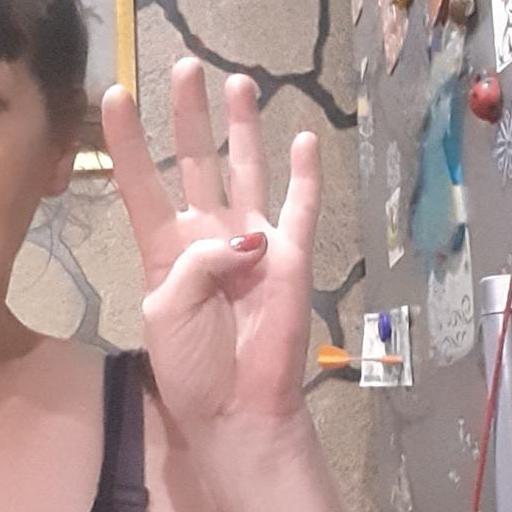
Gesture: four